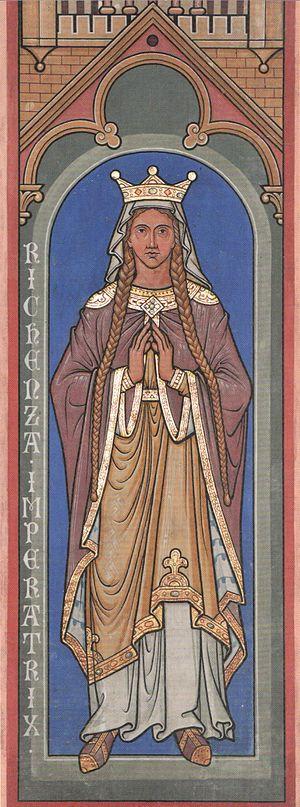
Richenza de Nordheim, née vers 1088 et morte le 10 juin 1141, fut duchesse de Saxe de 1106, puis reine de Germanie de 1125 et enfin impératrice du Saint-Empire de 1133 jusqu'à 1137 par son mariage avec Lothaire de Supplinbourg.
Les impératrices du Saint-Empire romain germanique sont les épouses des empereurs du Saint-Empire. Les épouses des souverains du Saint-Empire n'ont pas de statut constitutionnel ou de rôle politique, mais beaucoup ont une influence significative sur leur conjoint.